Fort St. Pierre Site

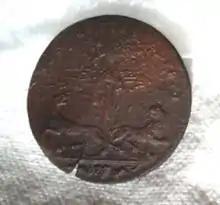

Among the artifacts found in the excavation were jetons, a coin typically made of copper or other less valuable material of the time. These jetons, though heavily deteriorated, were able to give insight into the possible daily lives of the soldiers stationed at the fort while it was controlled by the French. Jetons often had little to no monetary value outside of French colonial holdings; largely used as a gaming piece or for betting—similar to a modern poker chip. Interestingly, this also could have shown that there was possible interaction between soldiers and natives in the area, as it has been documented that the natives also gambled in similar ways to the soldiers—horse races, card games, etc.